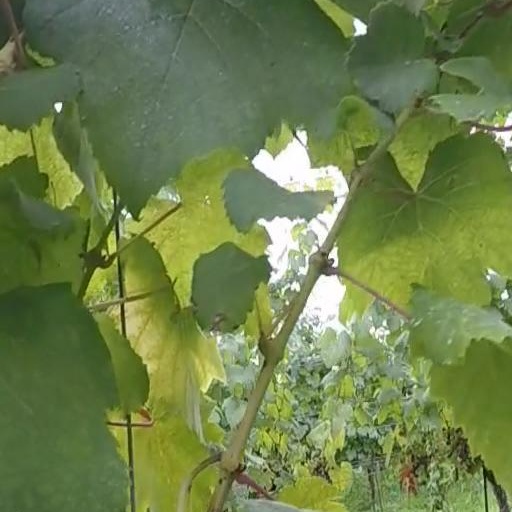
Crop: grape